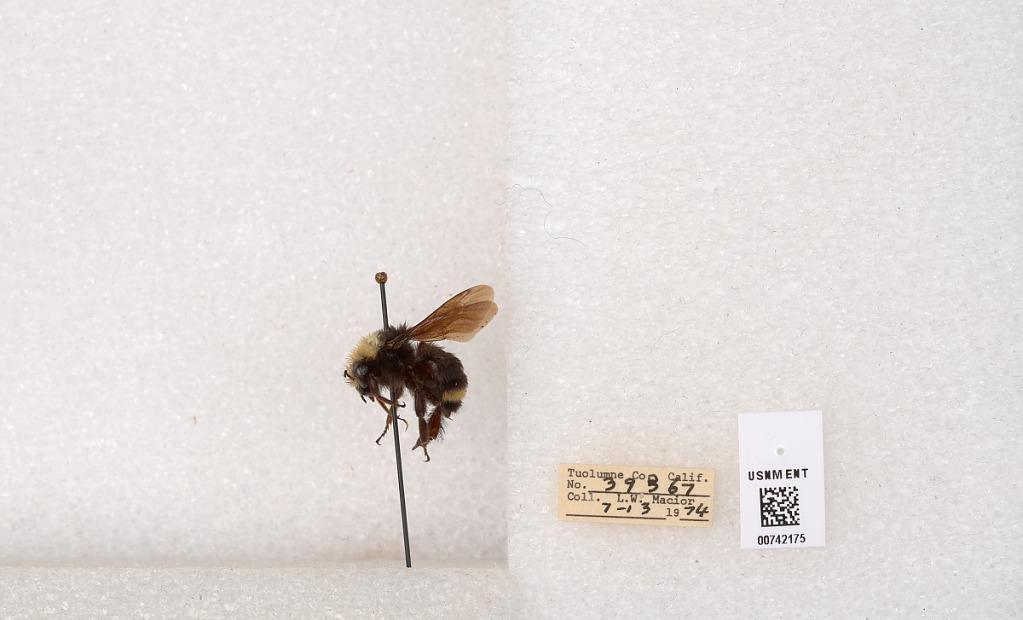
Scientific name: Bombus (Pyrobombus) vosnesenskii Radoszkowski
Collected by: L. Macior
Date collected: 1974-7-13
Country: United States
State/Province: California
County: Tuolumne
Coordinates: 37.9712, -120.228